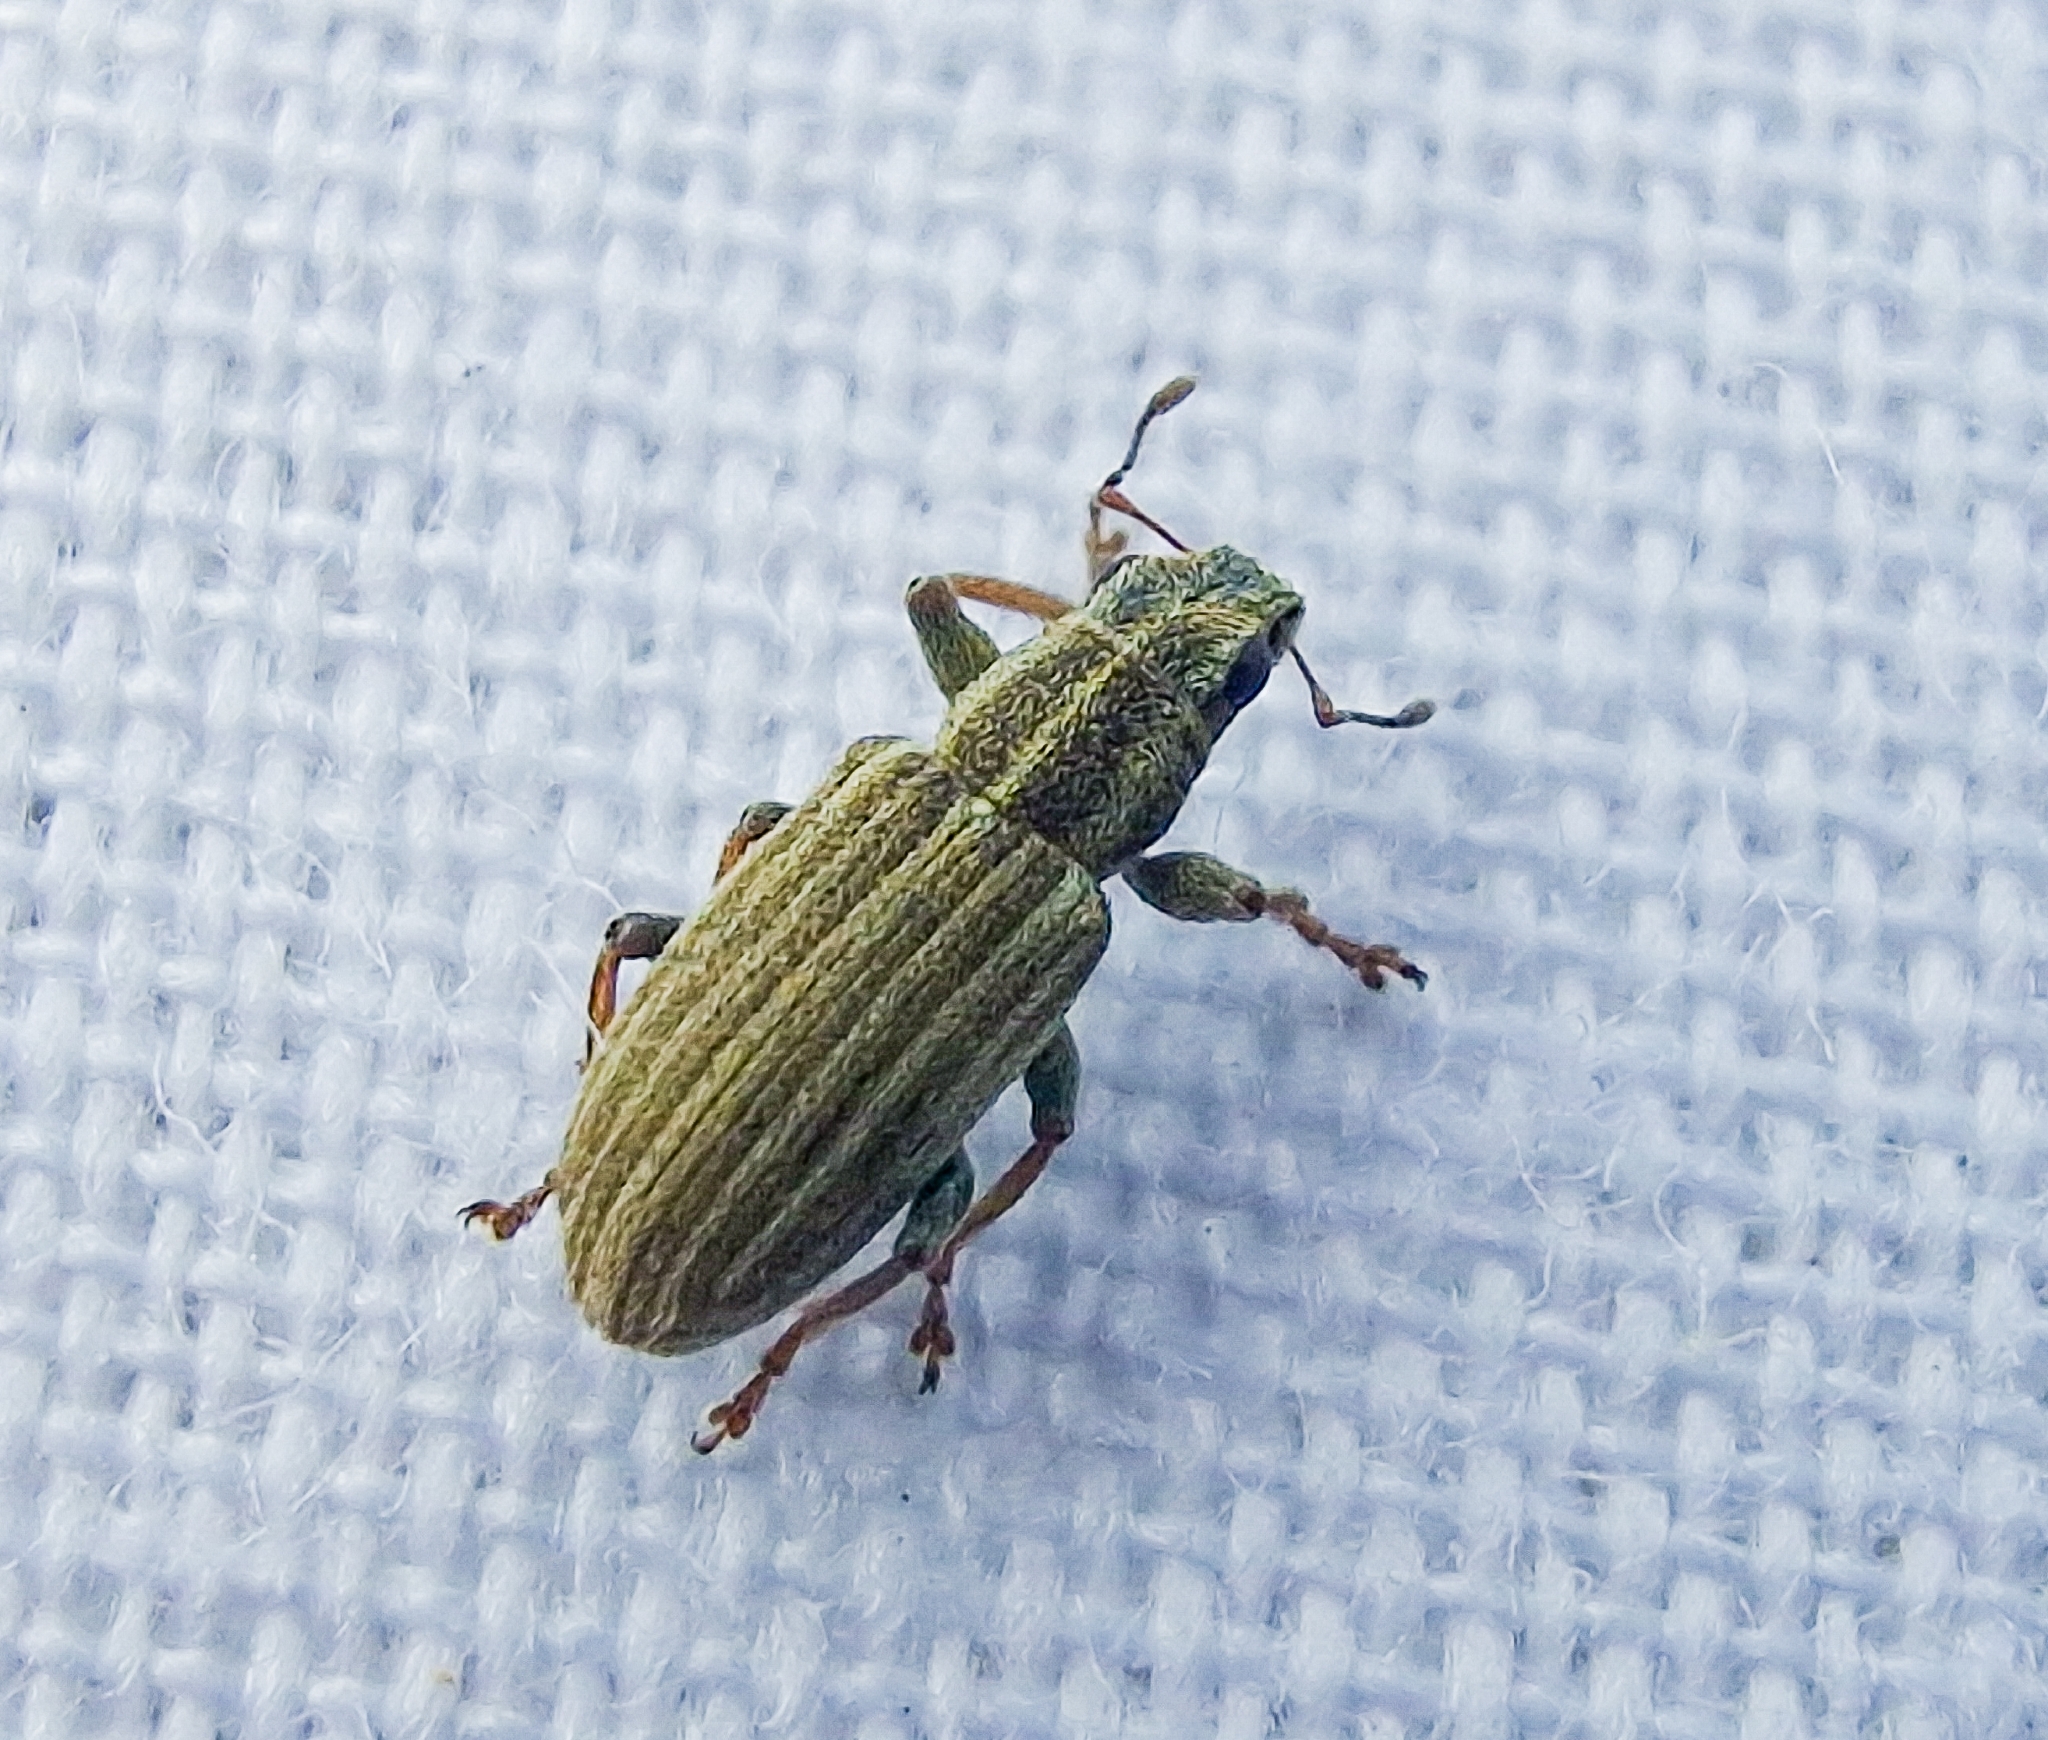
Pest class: pea_leaf_weevil